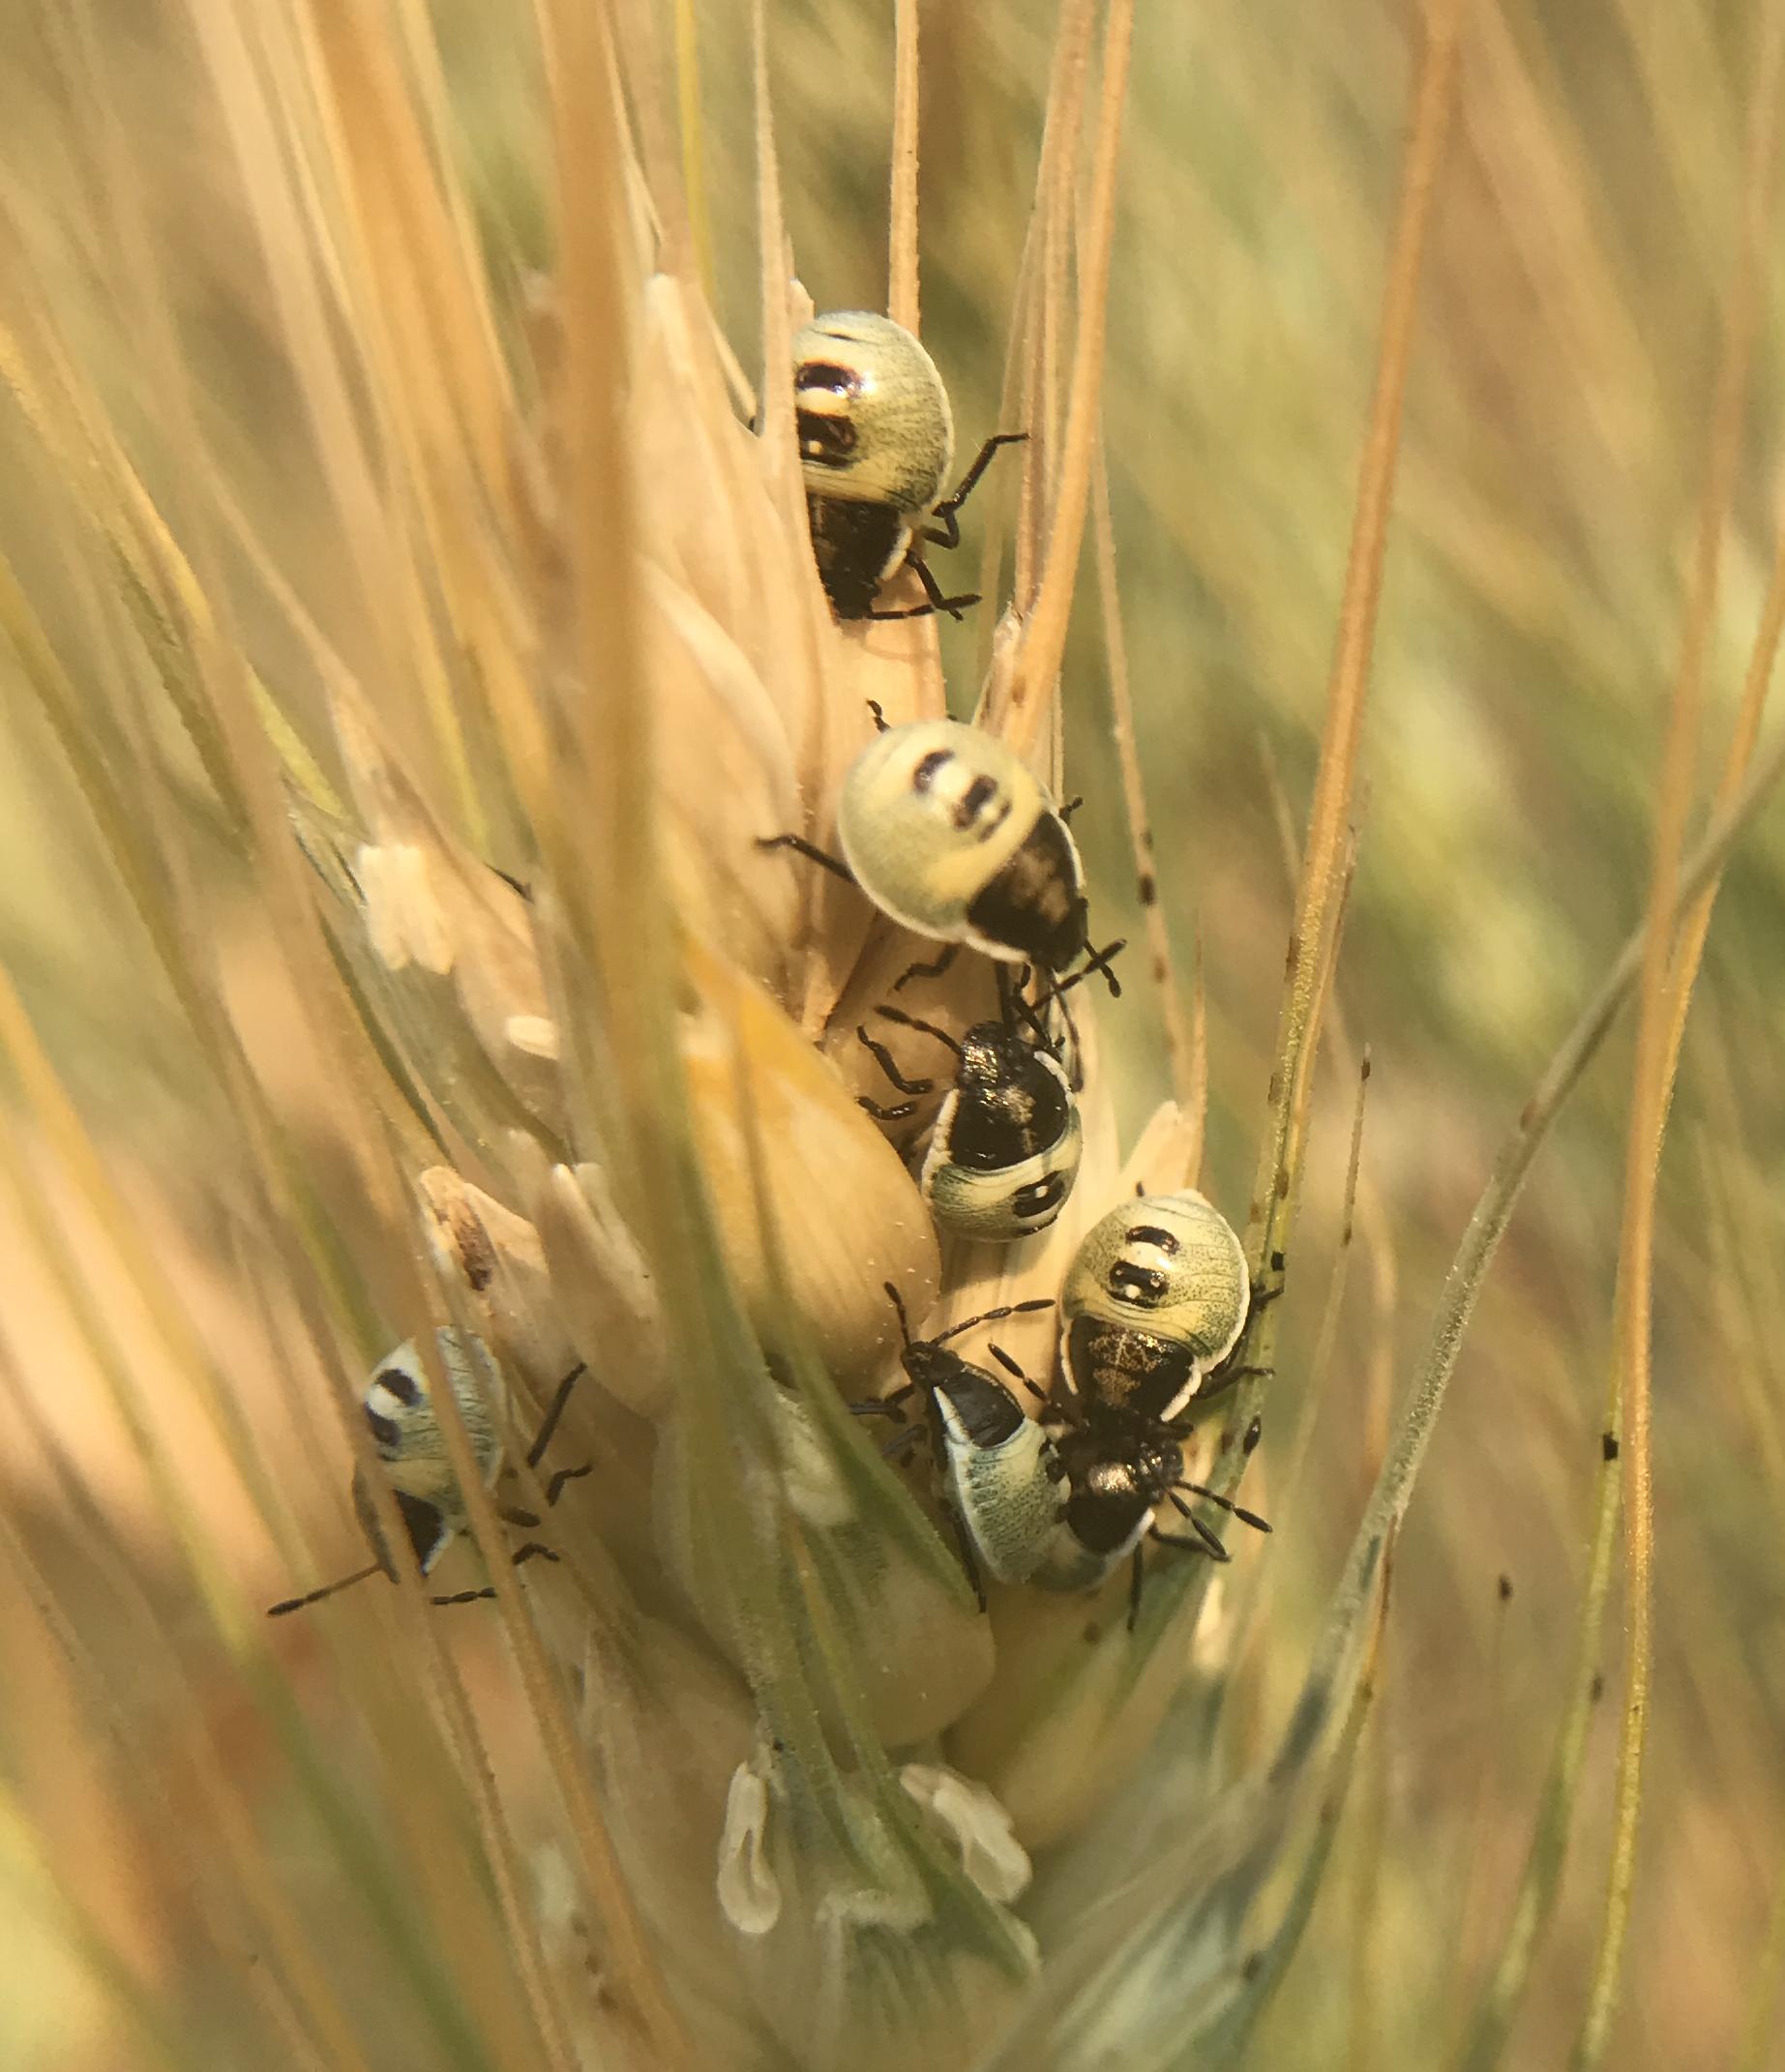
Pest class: stink_bug